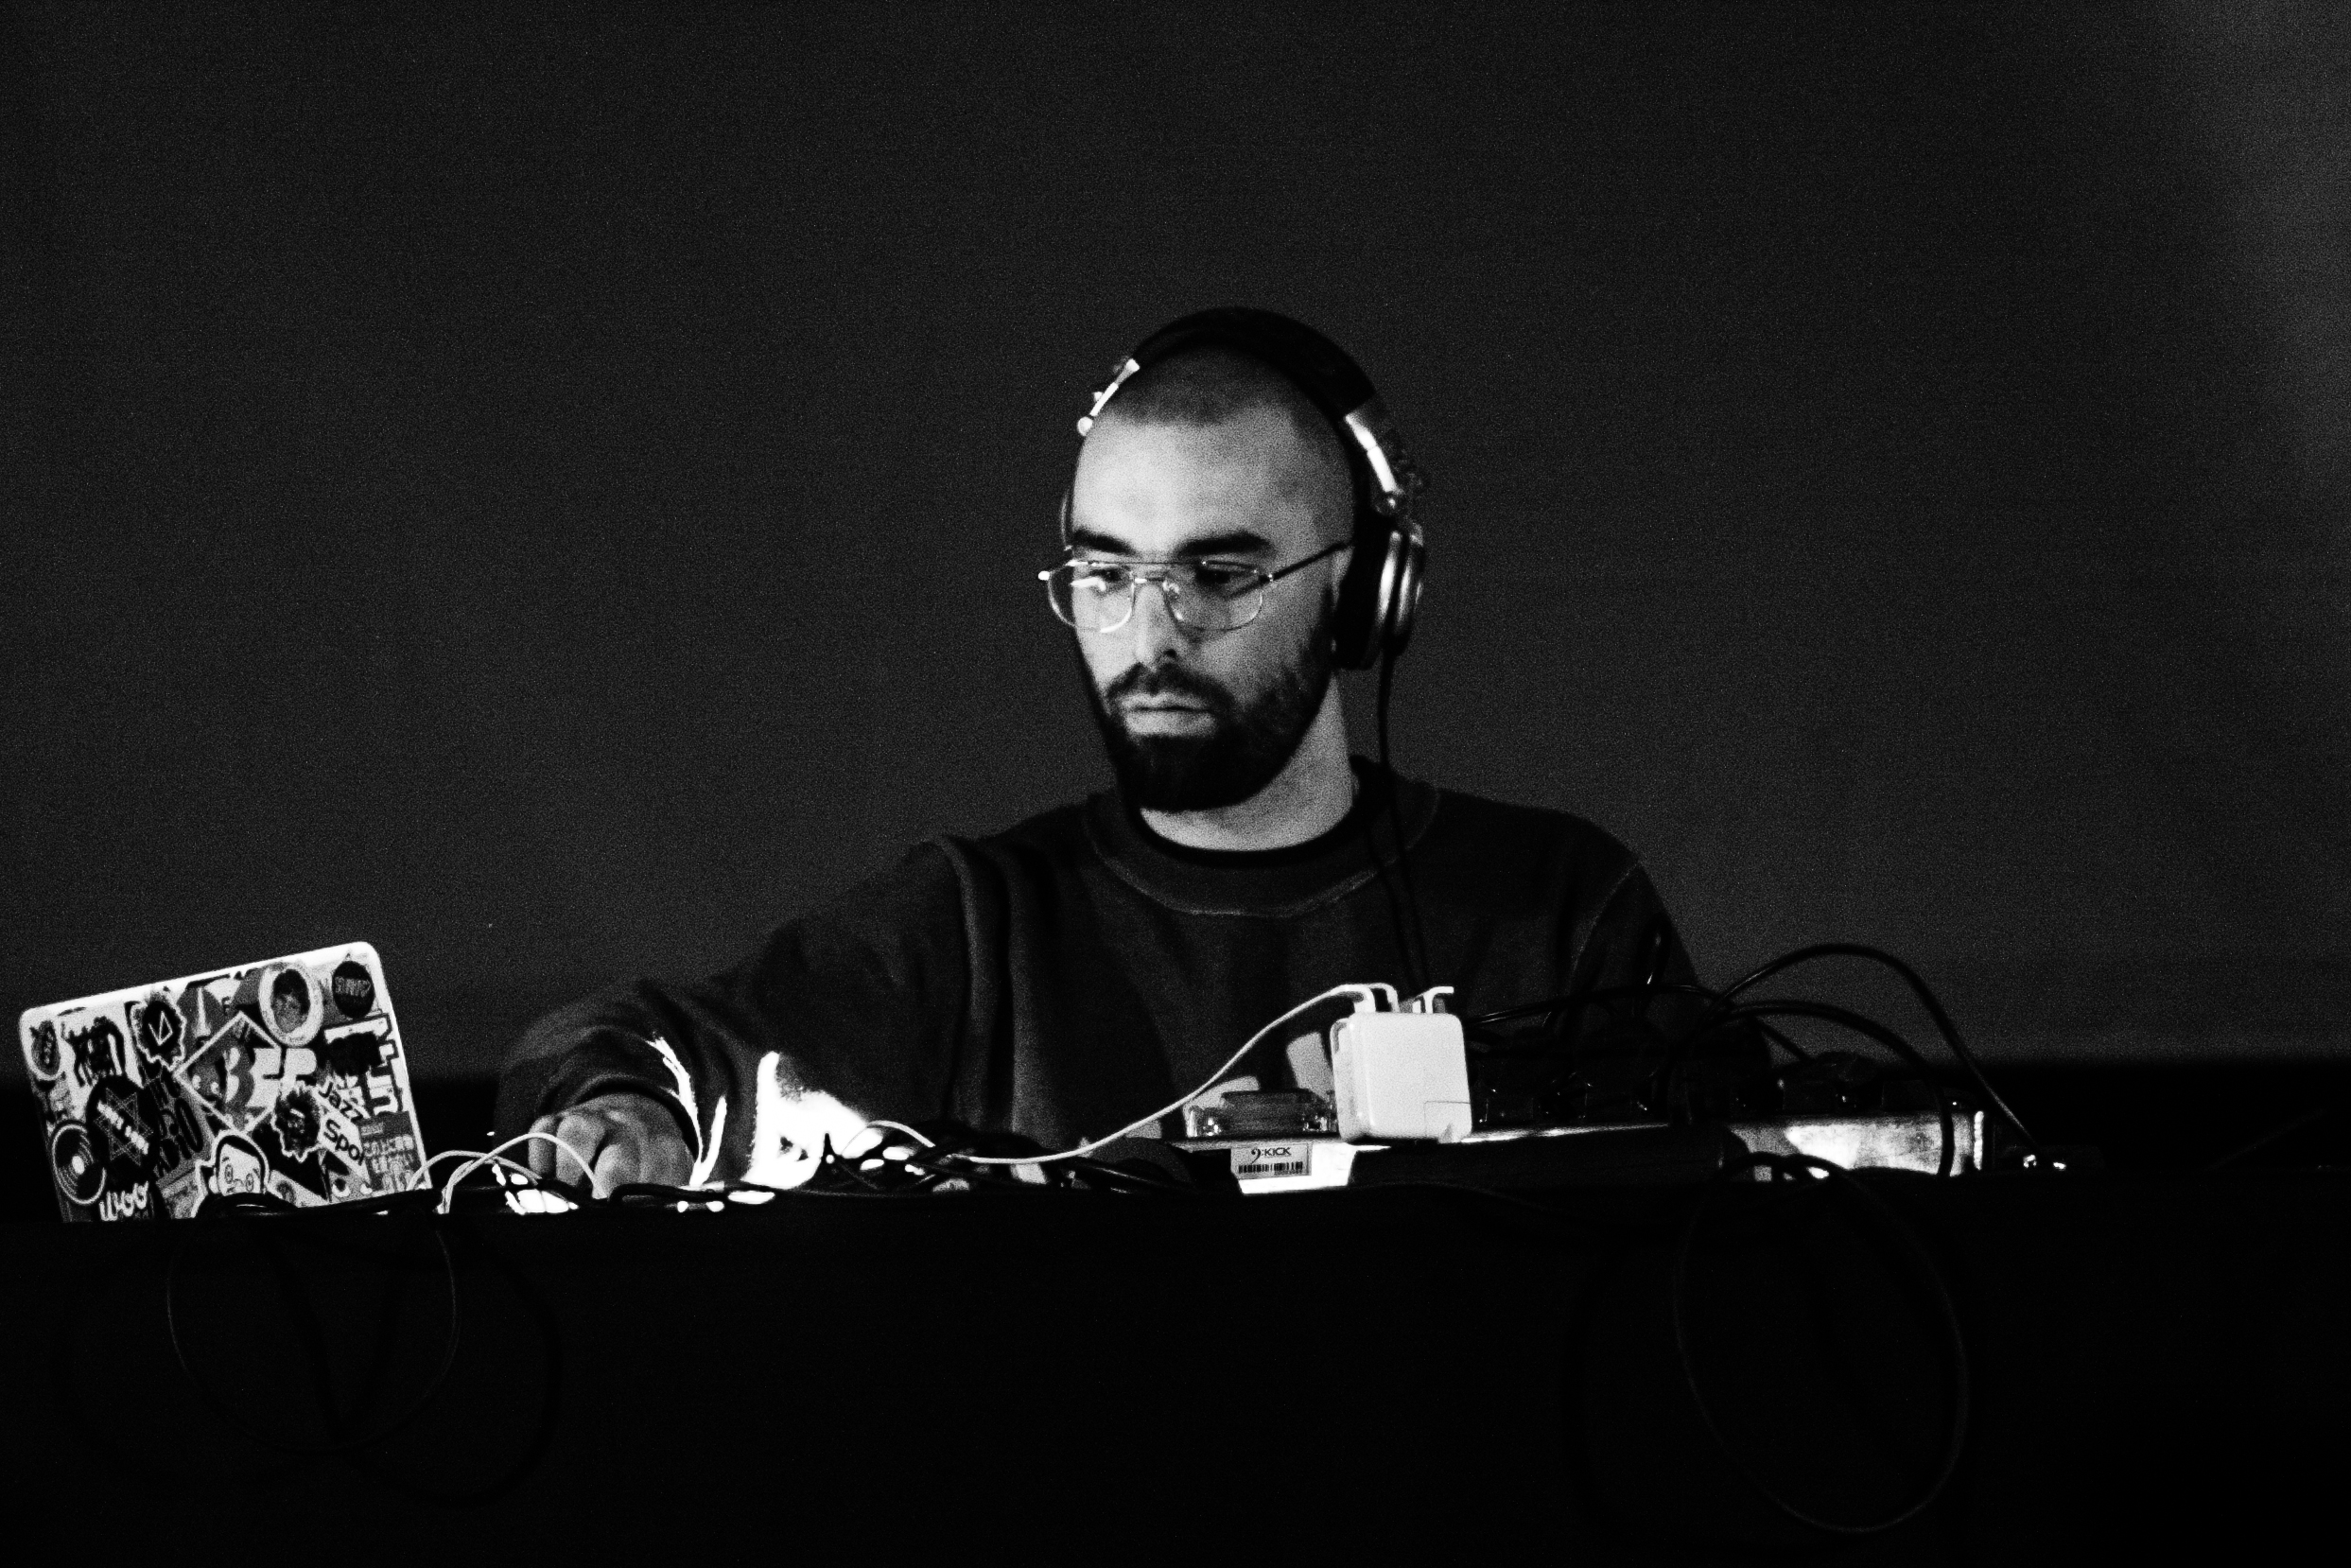
music, black and white, white, concert, live, darkness, musician, black, monochrome, stage, brussels, place, bruxelles, fete, palais, musique, fetedelamusique, gallo, marie, earl, ashanti, thierry, sixteen, manou, lefto, warnant, ashanti3000, performance, guitarist, entertainment, monochrome photography, film noir